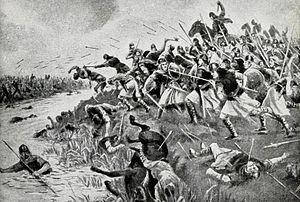
La bataille d'Ellendun, ou bataille de Wroughton, se déroule en 825 près de Wroughton, dans le Wiltshire. Elle oppose deux rois anglo-saxons : Beornwulf de Mercie et Ecgberht de Wessex. La victoire du second lui permet de prendre le contrôle des royaumes du sud-est de l'Angleterre jusqu'alors soumis à l'autorité de la Mercie.